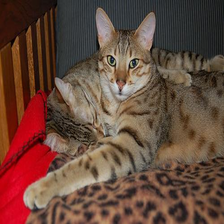
Species: cat
Breed: Egyptian Mau